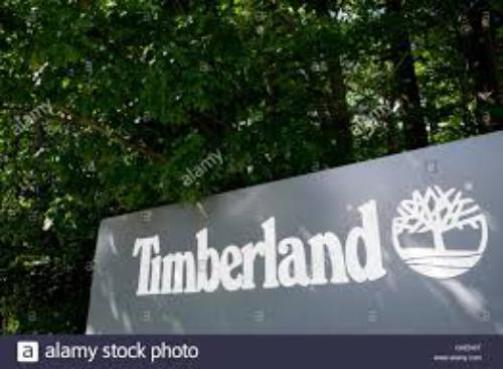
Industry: Clothes